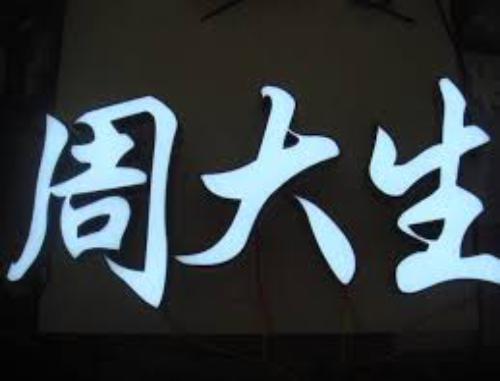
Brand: CHOW TAI SENG-2
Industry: Others